Stifle joint

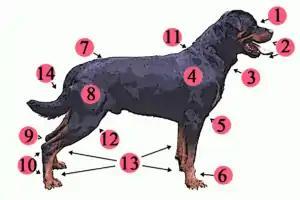
This dog's stifle joint is labeled 12

The stifle joint (often simply stifle) is a complex joint in the hind limbs of quadruped mammals such as the sheep, horse or dog. It is the equivalent of the human knee and is often the largest synovial joint in the animal's body. The stifle joint joins three bones: the femur, patella, and tibia. The joint consists of three smaller ones: the femoropatellar joint, medial joint, and lateral femorotibial joint.